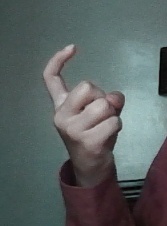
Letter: ra